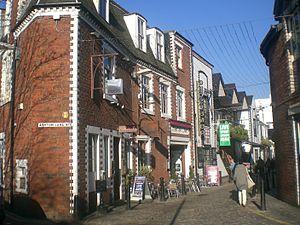
Hillhead est un district de Glasgow. Il est situé au nord de Kelvingrove Park et sur les rives sud de la rivière Kelvin.